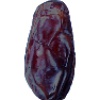
Label: Dates 1